Marginal value theorem

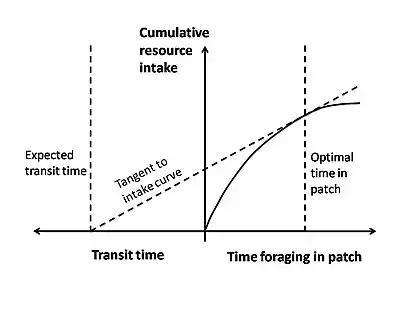
The optimal time spent in a patch is given by the tangent to the resource intake curve that departs from the expected transit time value. Any other line crossing the resource intake curve has a shallower slope and thus a sub-optimal resource intake rate.

As animals forage in patchy systems, they balance resource intake, traveling time, and foraging time. Resource intake within a patch diminishes with time, as shown by the solid curve in the graph to the right. The curve follows this pattern because resource intake is initially very fast, but slows as the resource is depleted. Traveling time is shown by the distance from the leftmost vertical dotted line to the y-axis. Optimal foraging time is modeled by connecting this point on the x-axis tangentially to the resource intake curve. Doing so maximizes the ratio between resource intake and time spent foraging and traveling.